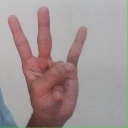
अक्षर: क्ष